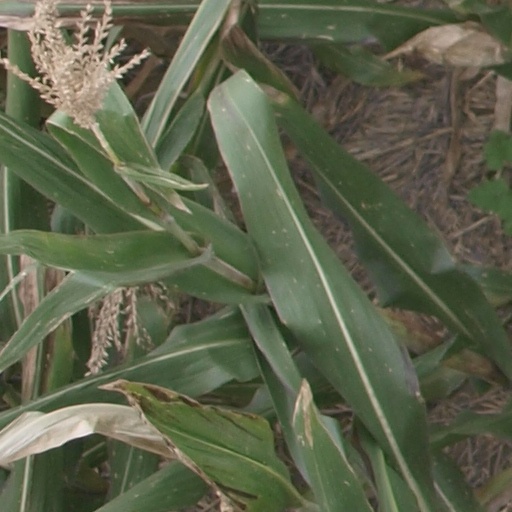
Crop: maize; corn